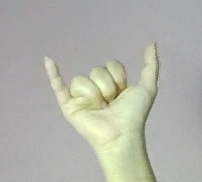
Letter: ya